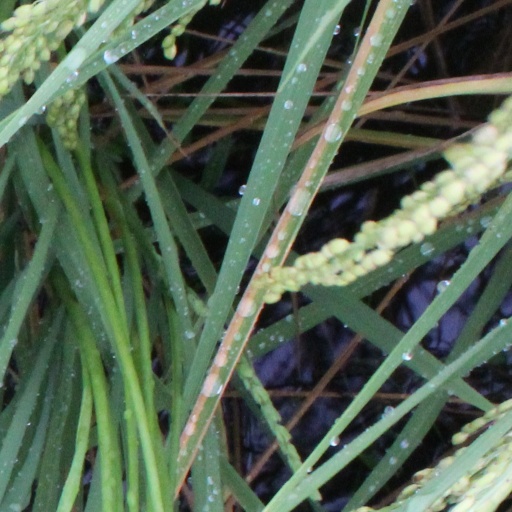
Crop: rice